Henry Stanyford Blanckley

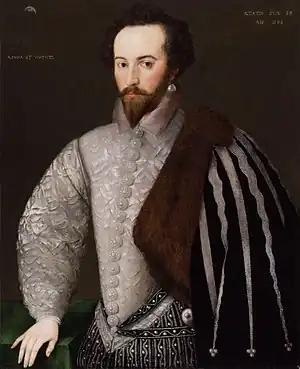
Sir Walter Raleigh in 1588

As the Napoleonic Wars progressed, Spain had grown increasing hostility towards Britain, and Menorca's Spanish governor, Ramirez, imposed increasingly strict sanctions on the Blanckleys. He issued a public order forbidding Menorcan people to visit or communicate with them, and placed HSB under house arrest. His butler was stabbed in the arm with a bayonet when the guards posted at his front door mistook him for HSB. His youngest son, Edward Blanckley joined the Royal Navy as midshipman on 17 January 1805. HSB sought British aid to evacuate the rest of his family from Menorca, and was informed that the 38-gun frigate Seahorse would collect them. However, according to his daughter Elizabeth Broughton's later account, Governor Ramirez compelled the Blanckleys to: